Kuwait

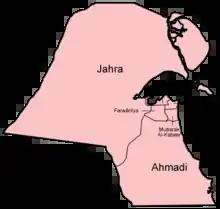
Governorates of Kuwait

The Kuwaiti armed forces consist of the Land Forces, the Air Force (including the Air Defense Force), the Navy (including the Coast Guard), the National Guard, and the Emiri Guard, with a total of 17,500 active personnel and 23,700 reservists. The Emiri Guard is tasked with the protection of the Emir of Kuwait. The National Guard remains independent of the regular armed forces command structure, subordinated directly to the Emir and the prime minister, and is involved in both internal security and external defense. The Coast Guard is part of the Ministry of Interior while all of the other branches are part of the Ministry of Defense, and the National Guard provides assistance to both agencies. Since 1991 the United States has been the country's main security partner, carrying out training exercises with its military, and Kuwait is also a participant in the Gulf Cooperation Council's Peninsula Shield Force. The Kuwaiti military uses American, Russian, and western European equipment.